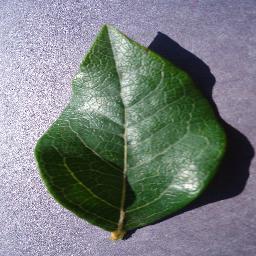
Label: Blueberry___healthy